Gus Hall

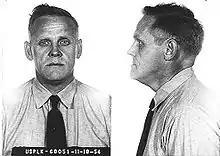
Hall's FBP mugshot, taken during his prison sentence in Leavenworth, Kansas for "Conspiring and Teaching Overthrow of the U.S. Government by Force or Violence", 1954.

Hall was a leader of the 1937 "Little Steel" strike, so called because it was directed against Republic Steel, Bethlehem Steel and the Youngstown Sheet and Tube Company, as opposed to the industry giant U.S. Steel. It had previously entered into a contract with SWOC without a strike. The strike was ultimately unsuccessful, and marred by the deaths of workers at Republic plants in Chicago and Youngstown. Hall was arrested for allegedly transporting bomb-making materials intended for Republic's plant in Warren, Ohio. He pleaded guilty to a misdemeanor and was fined $500. SWOC became the United Steelworkers of America (USWA) in 1942. Philip Murray, USWA founding president, once commented that Hall's leadership of the strike in Warren and Youngstown was a model of effective grassroots organizing.